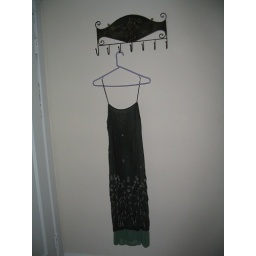
beautiful, sheer, two layers - grey over green - shimmers - nice silver embroidery - email for more detailed photo of embroidery